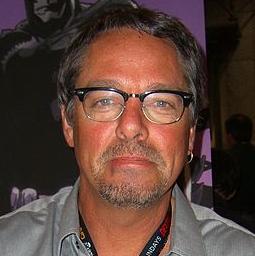
Age: 54